Secret Service Counter Assault Team

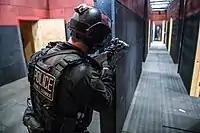
Counter Assault Team member training at the Rowley Training Center in 2018

Following the attempted assassination of Ronald Reagan in 1981, a CAT that came to be designated "Hawkeye" was assigned to full-time presidential escort duty.